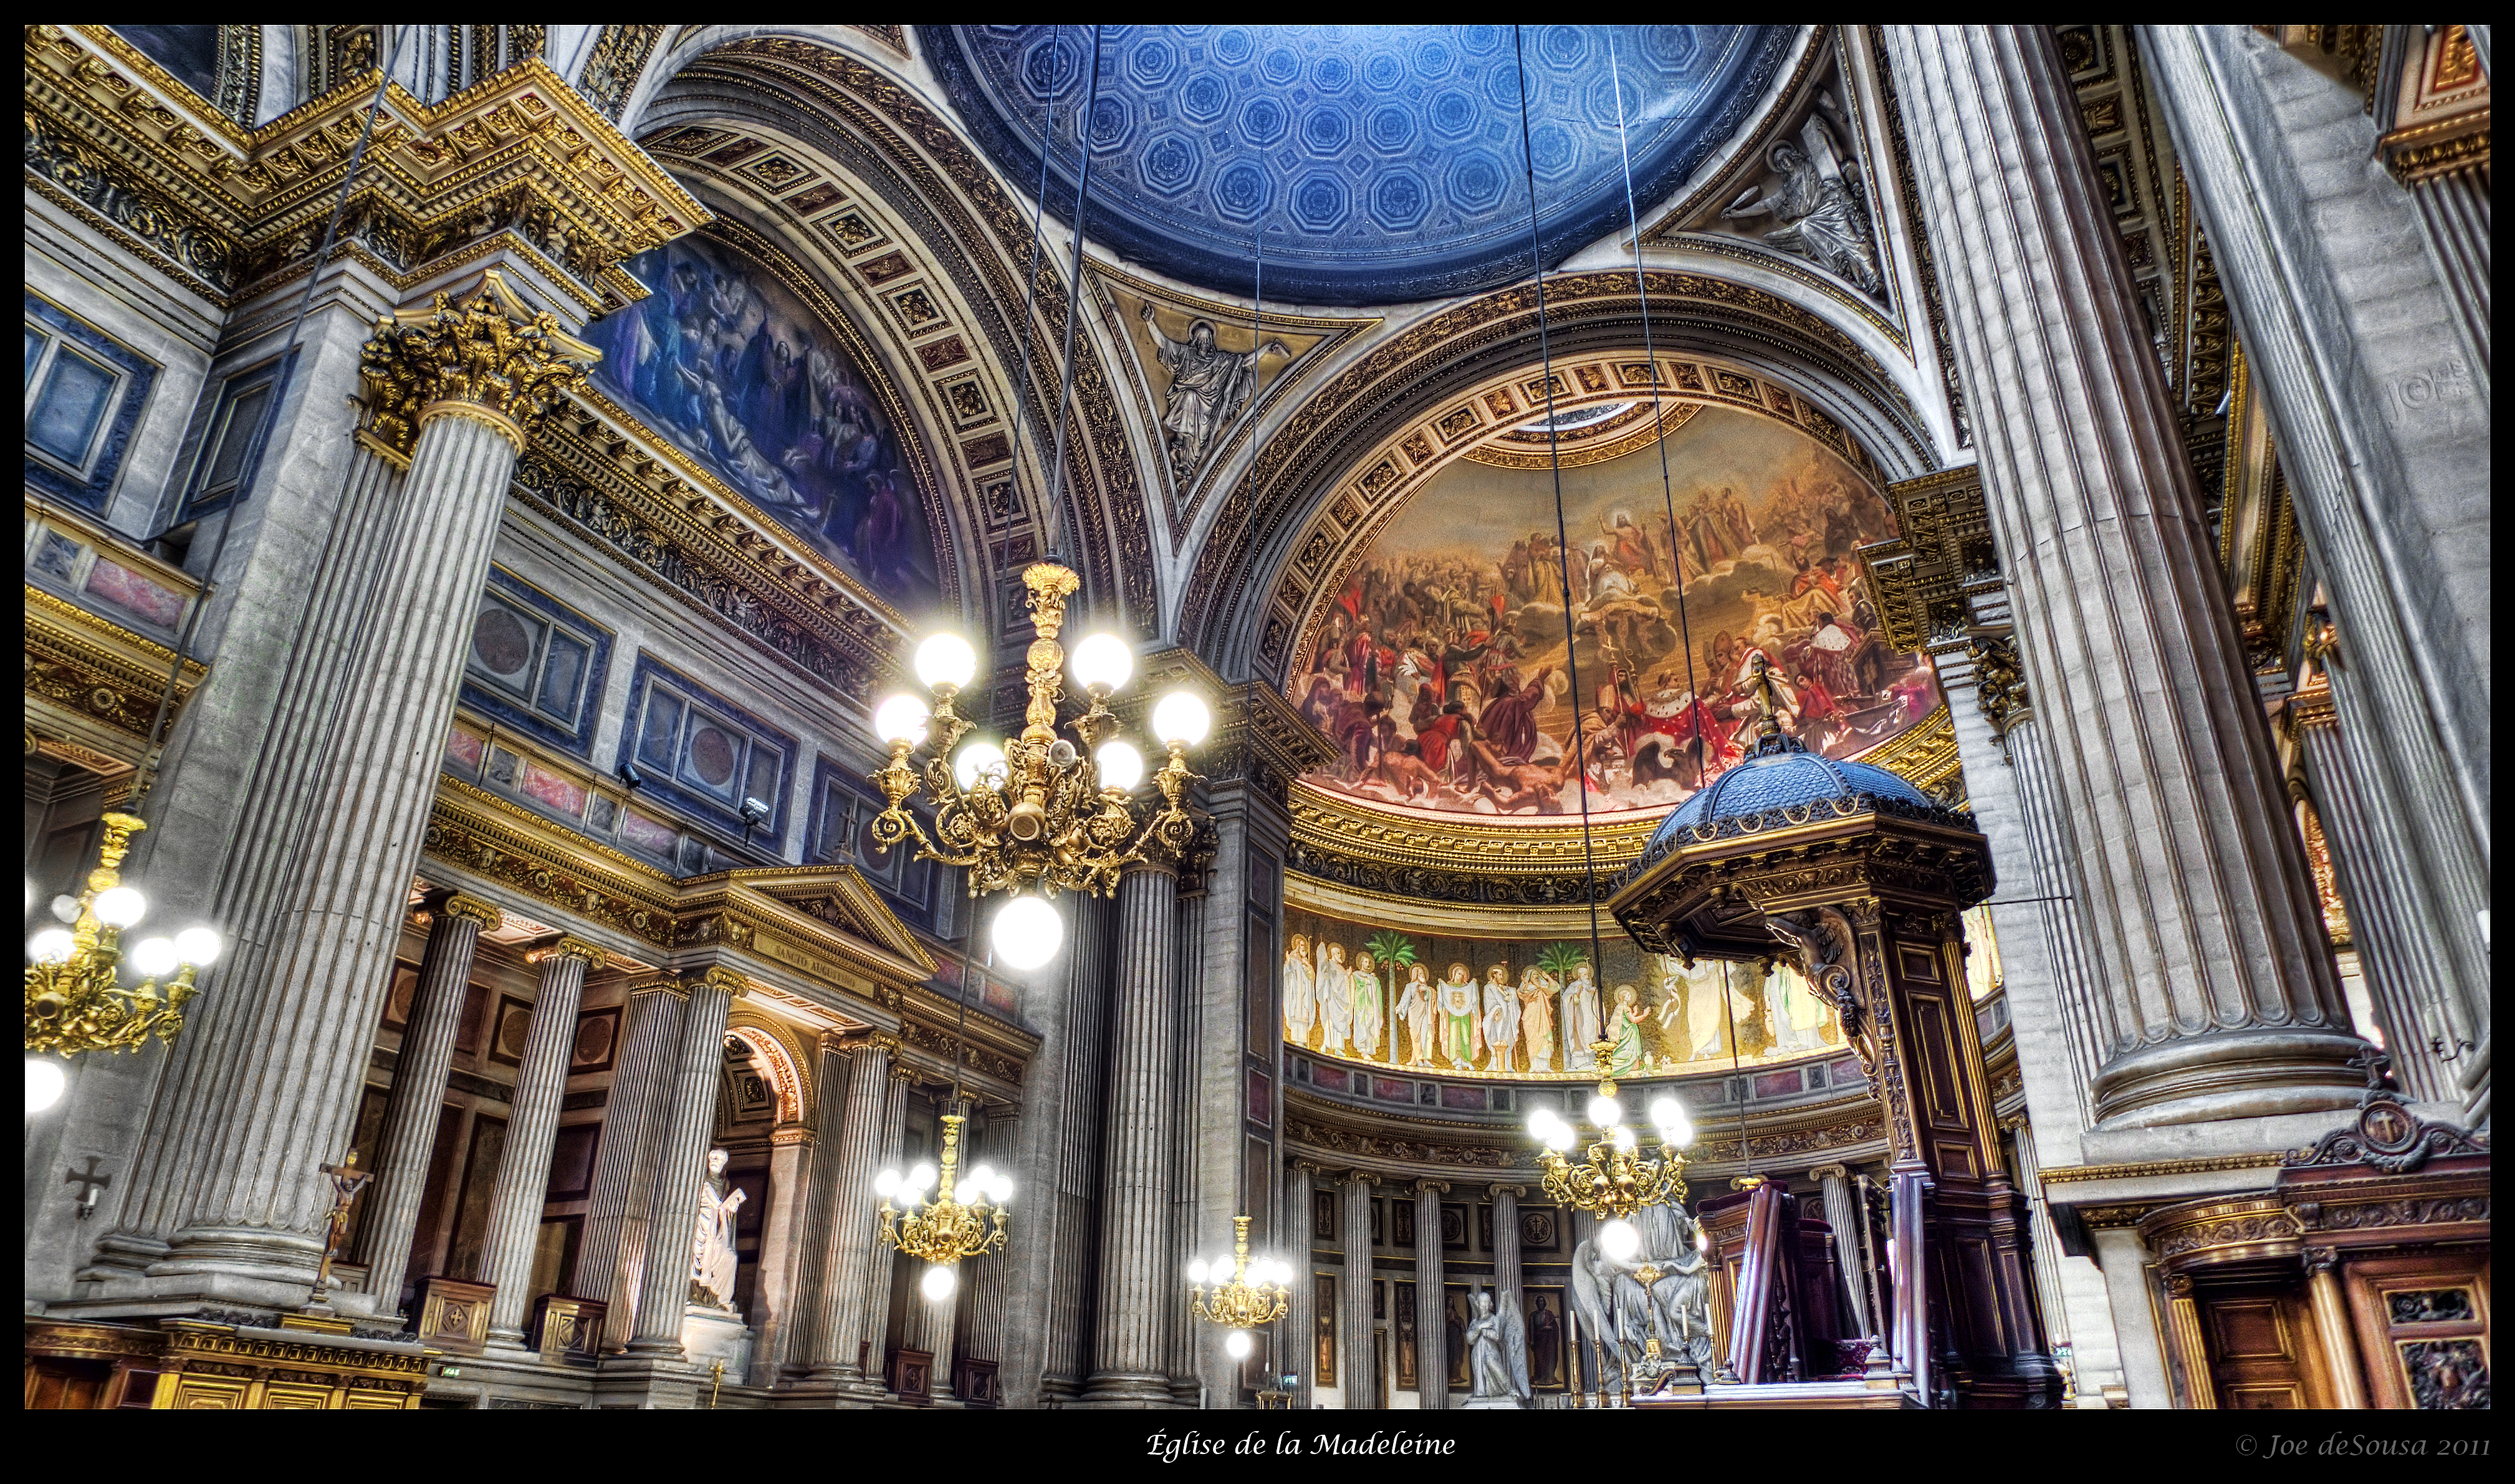
building, palace, paris, facade, church, cathedral, place of worship, hdr, madeleine, synagogue, topaz, detail, basilica, photomatix, adjust